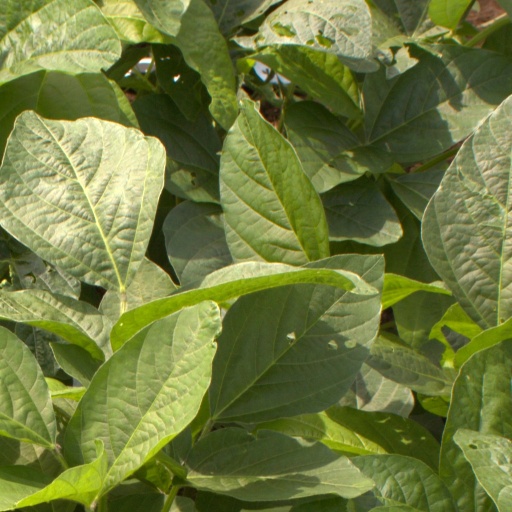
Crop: soybean